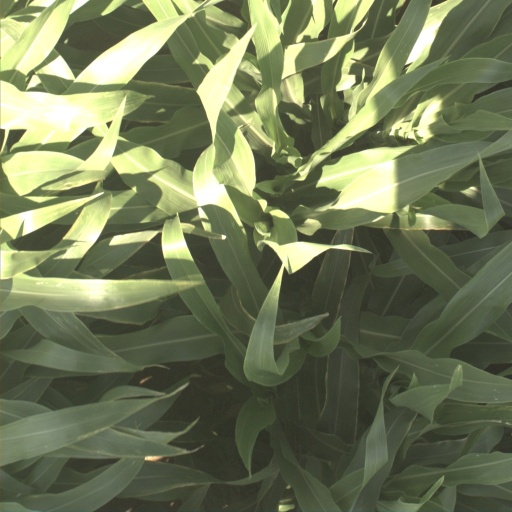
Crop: sorghum